Cluny Castle

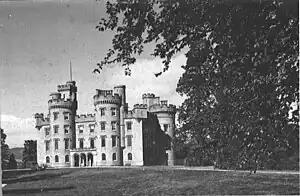
Cluny Castle pictured in 1966

It was under the ownership of Colonel Gordon that extensive additions were made to the castle, commencing around 1820. He had previously inherited the estates of his uncle, a merchant in West India, and the Colonel continued to extend his fortune, purchasing additional lands including North and South Uist, Benbecula and Barra. The Colonel died in 1858; a description included in his obituaries was "the richest commoner in the northern part of the kingdom." In "The Times" dated 23 July 1858, his assets were estimated at between £2–3 million and it stated he was "without doubt the richest commoner in Scotland." He was unmarried but had four illegitimate children; all bar his eldest son John (c.1820–1878) predeceased him. Despite a series of litigations lasting 20 years, in 1858 the estates were inherited by his natural son John, who became an Aberdeenshire Militia captain from 29 March 1852. The captain continued the castle renovations and improved the general policies by additions of artificial lakes and woodland.